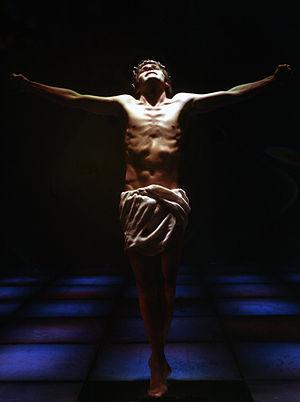
Jesus Christ Superstar est un opéra-rock d'Andrew Lloyd Webber et Tim Rice qui s'intéresse aux derniers jours de la vie de Jésus de Nazareth tels que les relate le Nouveau Testament. Il est sorti sous la forme d'un album-concept en 1970 avant d'être porté sur scène à Broadway l'année suivante, puis au cinéma en 1973. La comédie musicale a connu de nombreuses interprétations.